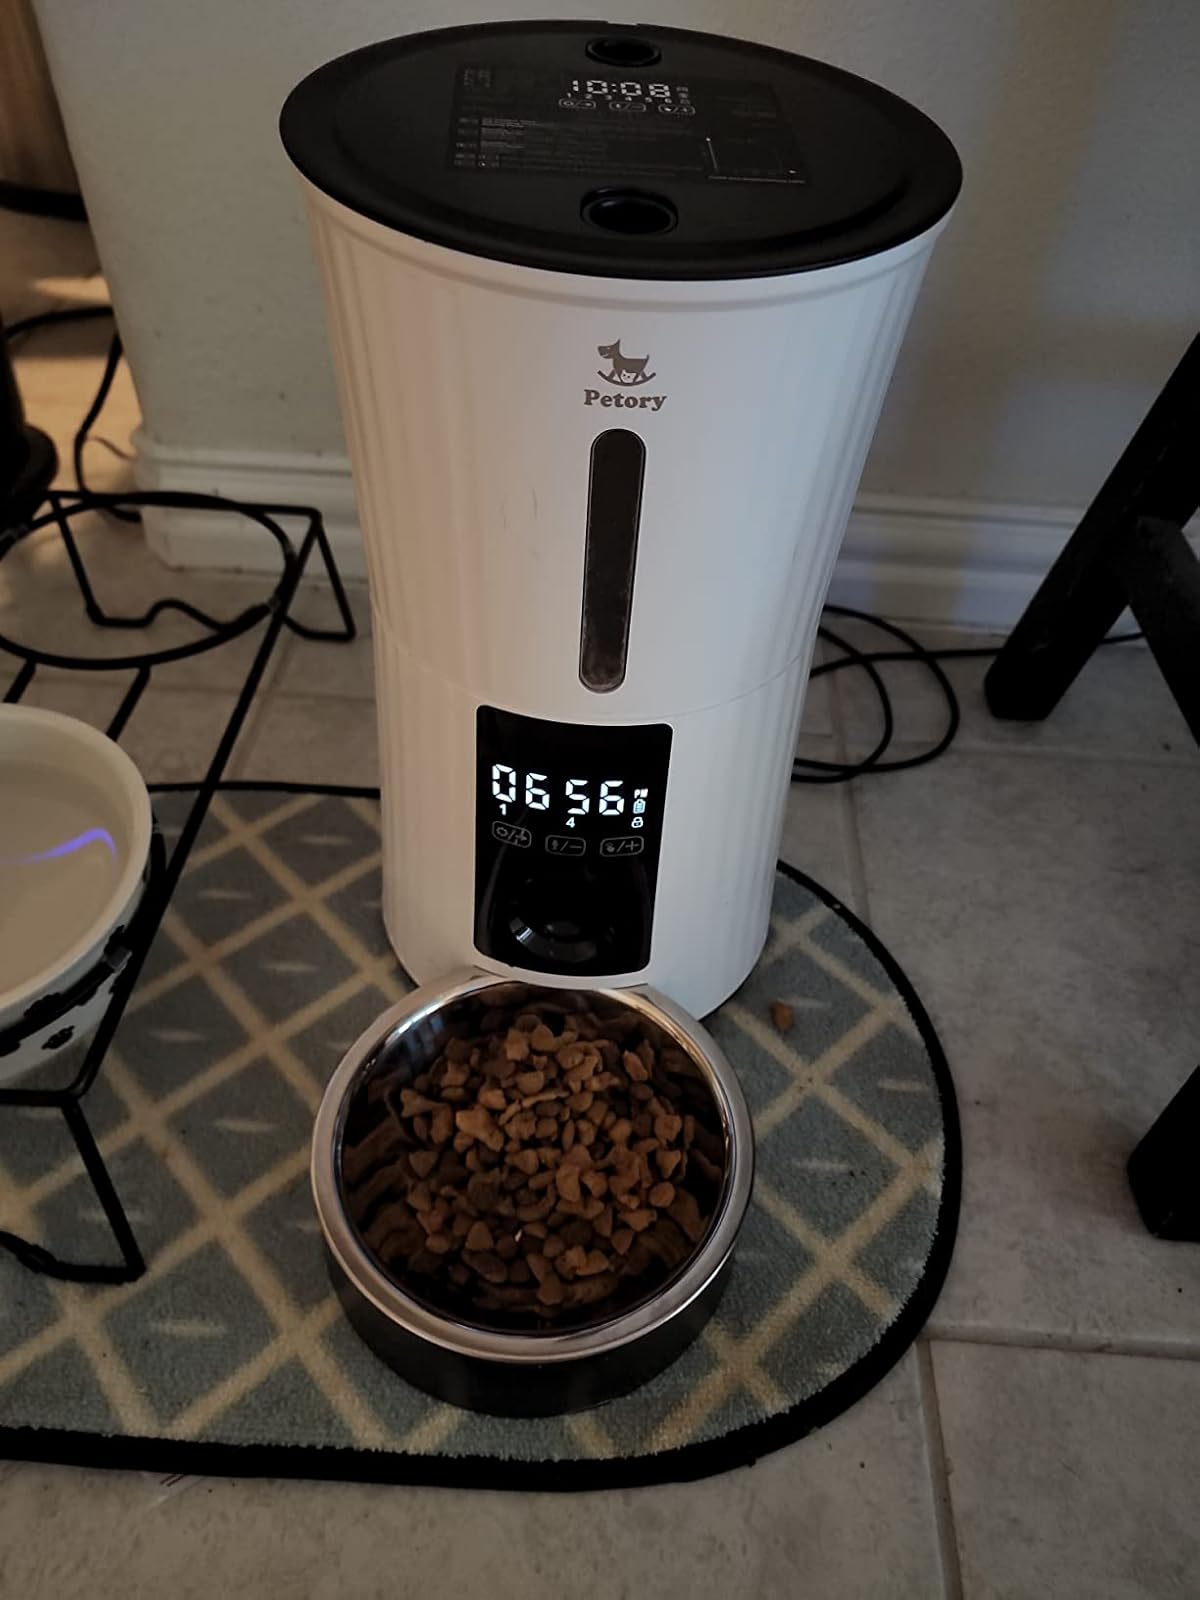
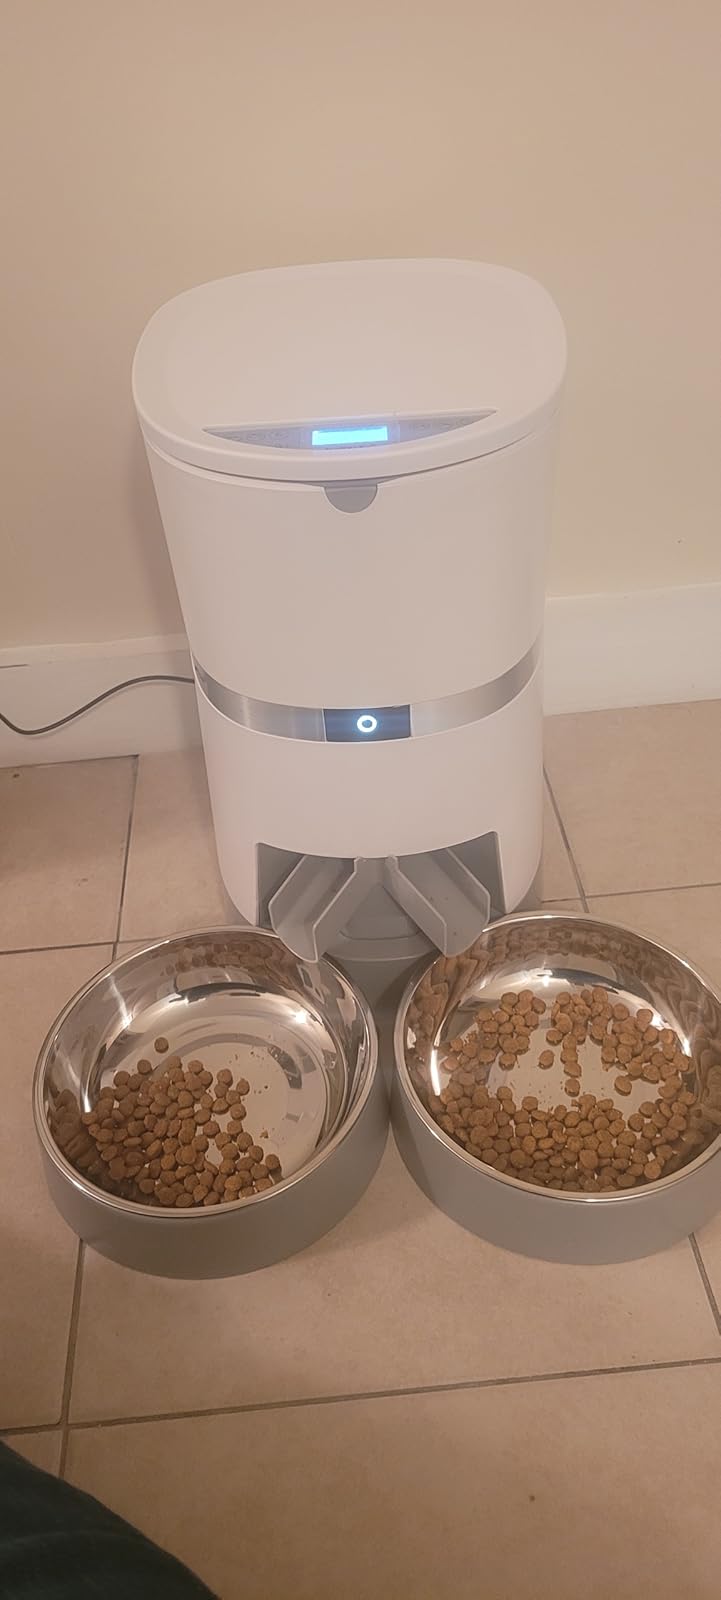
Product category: items_feeder
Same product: no